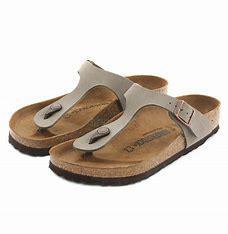
Brand: Birkenstock
Model: 100